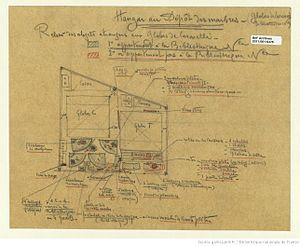
Plan du hangar du dépôt des marbres à Paris 1901
Le dépôt des marbres du ministère des Travaux publics, se trouvait sur l'île des Cygnes à Paris. Il a été fondé par Colbert.